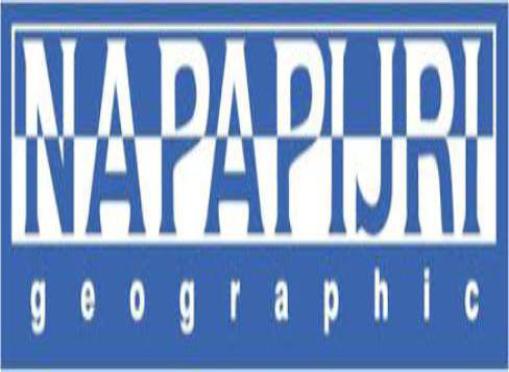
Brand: napapijri
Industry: Clothes